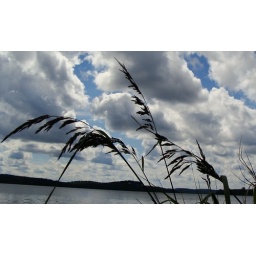
grass in the clouds